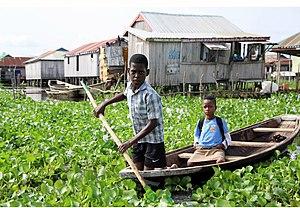
Le Bénin dispose d'une offre et d'une qualité des services d’enseignement primaire très variables selon les secteurs géographiques. Il souffre d'un manque de structures d'accueil et d'un problème d'absentéisme et de qualification des enseignants.